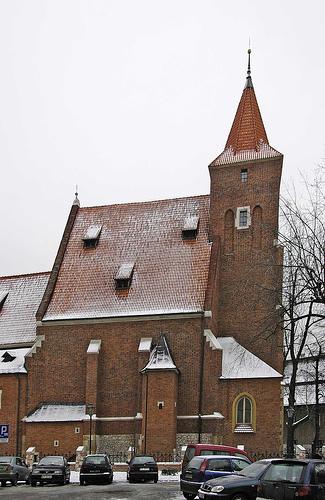
Weather: snow or frosty